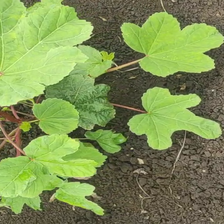
Weed species: Little_Mallow(Malva parviflora)